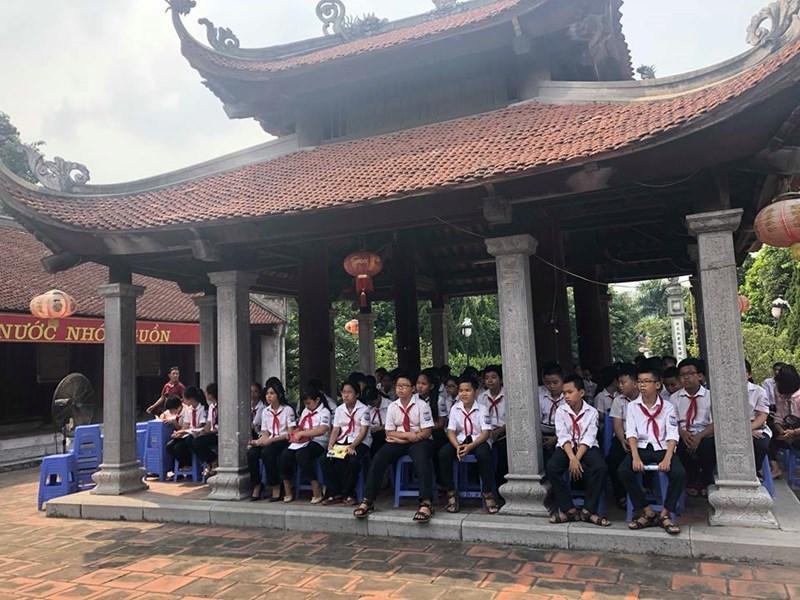
những em học sinh đang mặc đồng phục màu trắng và đeo khăn quàng đỏ